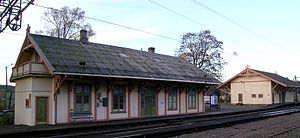
Seterstøa Station
Seterstøa Station var en jernbanestation, der lå i bygden Seterstøa i Nes kommune på Kongsvingerbanen i Norge.